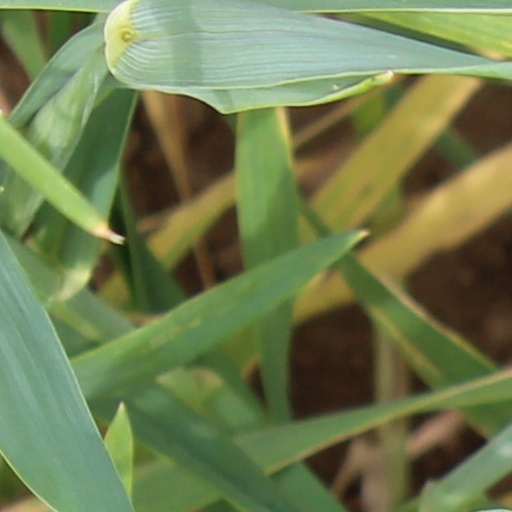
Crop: wheat